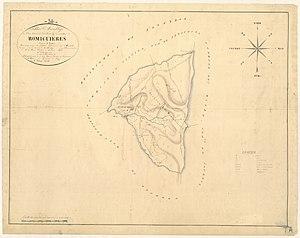
Romiguières. - Cadastre napoléonien
Romiguières est une commune française située dans le département de l'Hérault en région Occitanie.